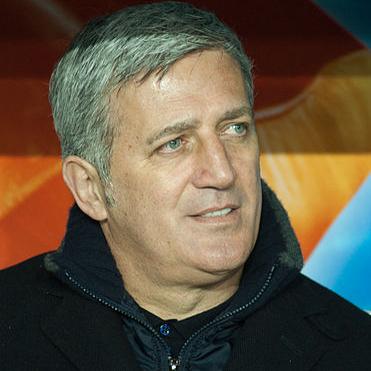
Age: 50